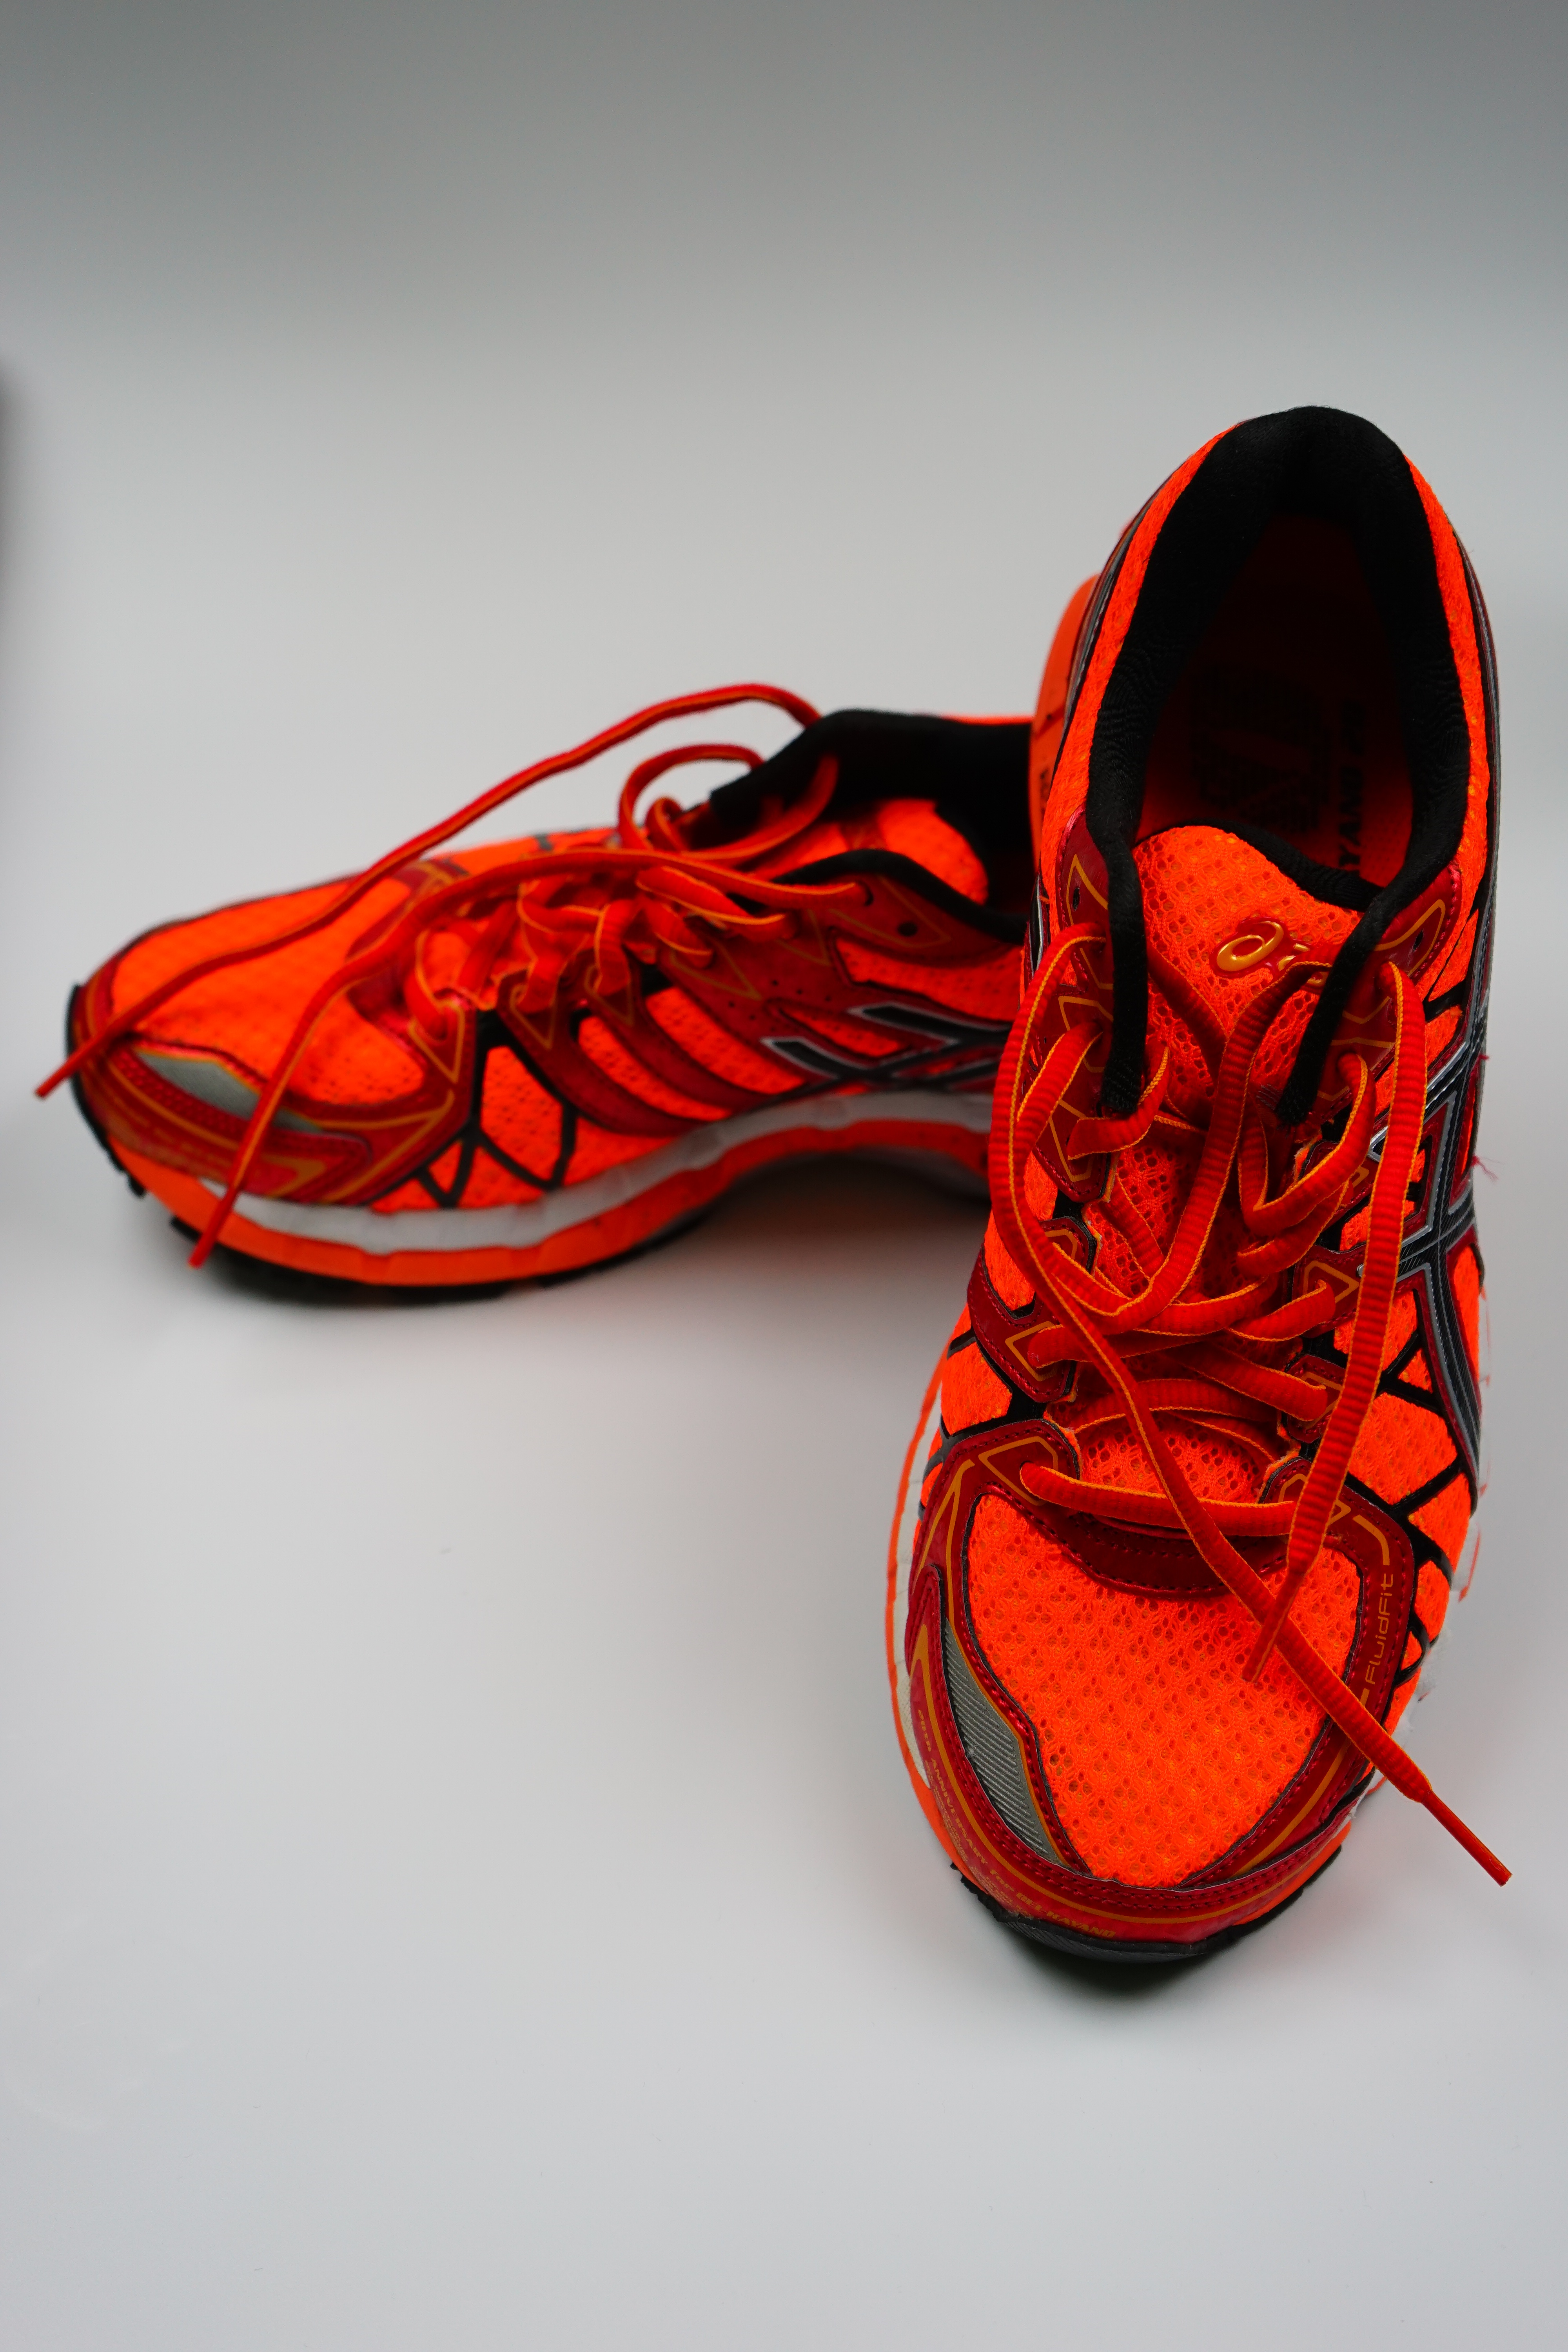
shoe, sport, run, leg, orange, pattern, red, jogging, shoes, race, illustration, sneakers, shoelaces, footwear, lacing, striking, neonorange, jog, sports shoes, running shoes, gaudy, neon colors, knallbunt, bright orange, jogging shoes, high heeled footwear, kayano, asics, asics kayano 20